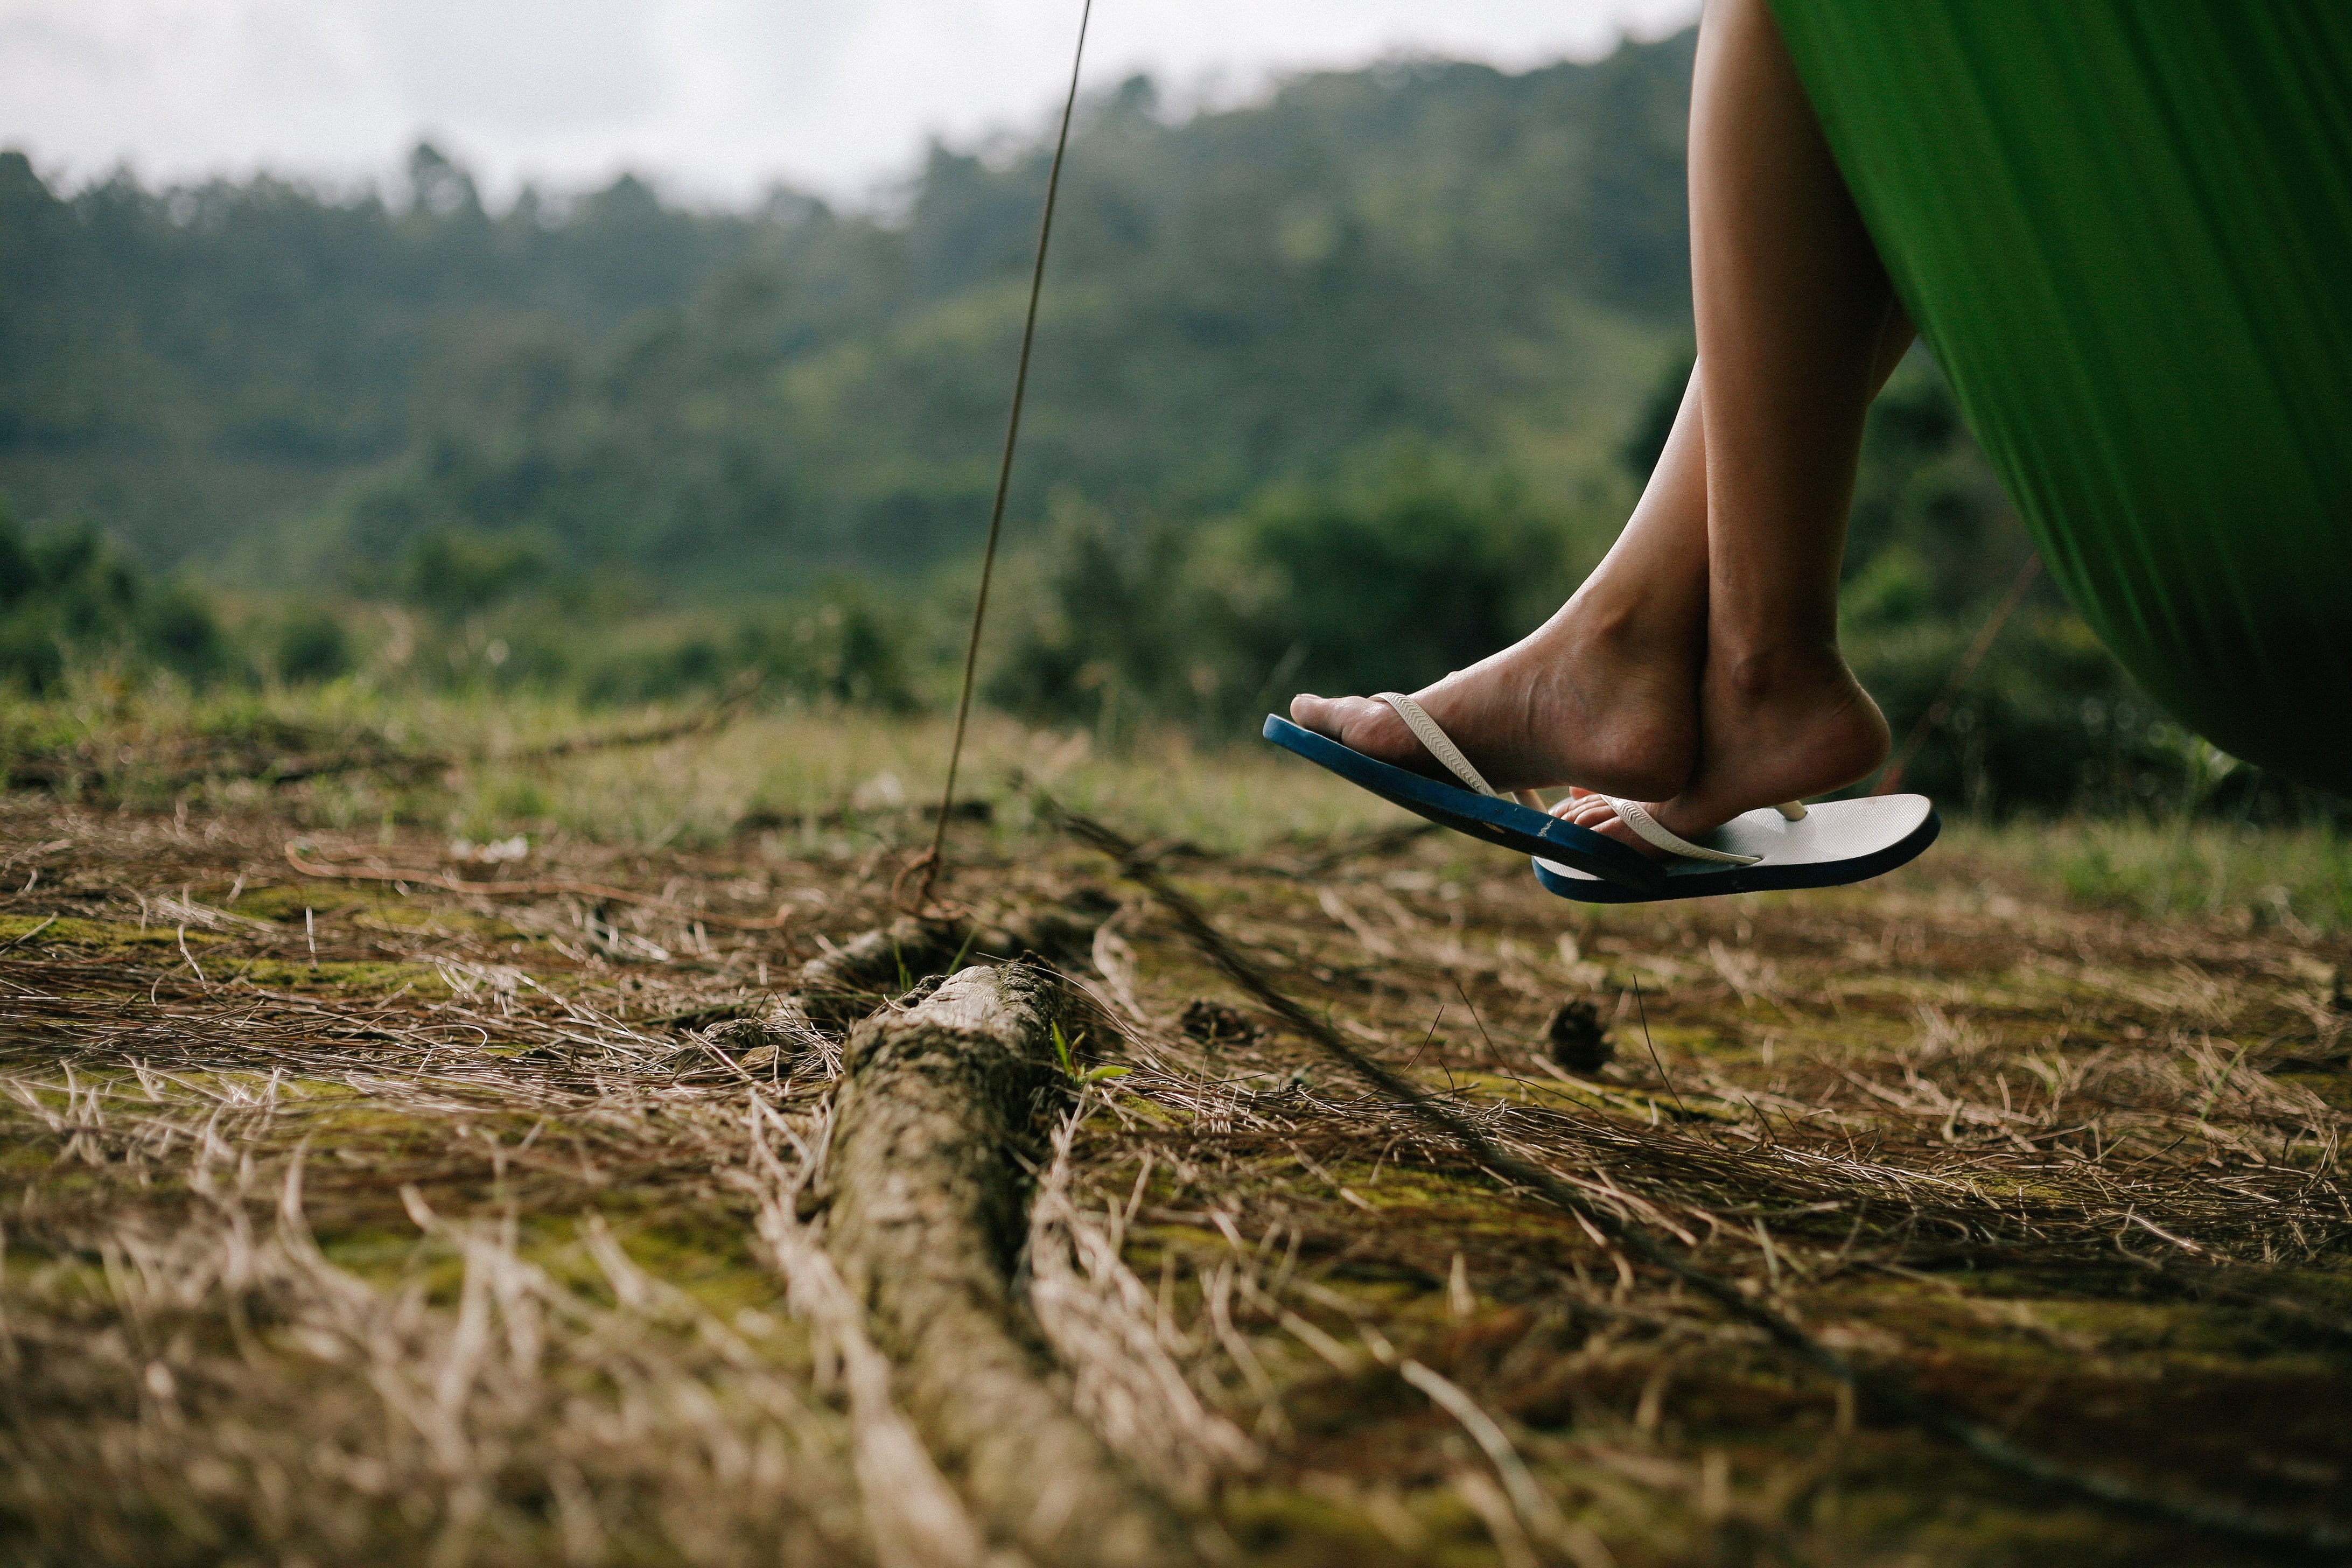
People in nature, nature, grass, footwear, green, human leg, tree, leg, shoe, grass family, photography, plant, foot, wood, ankle, dress, forest, meadow, grassland